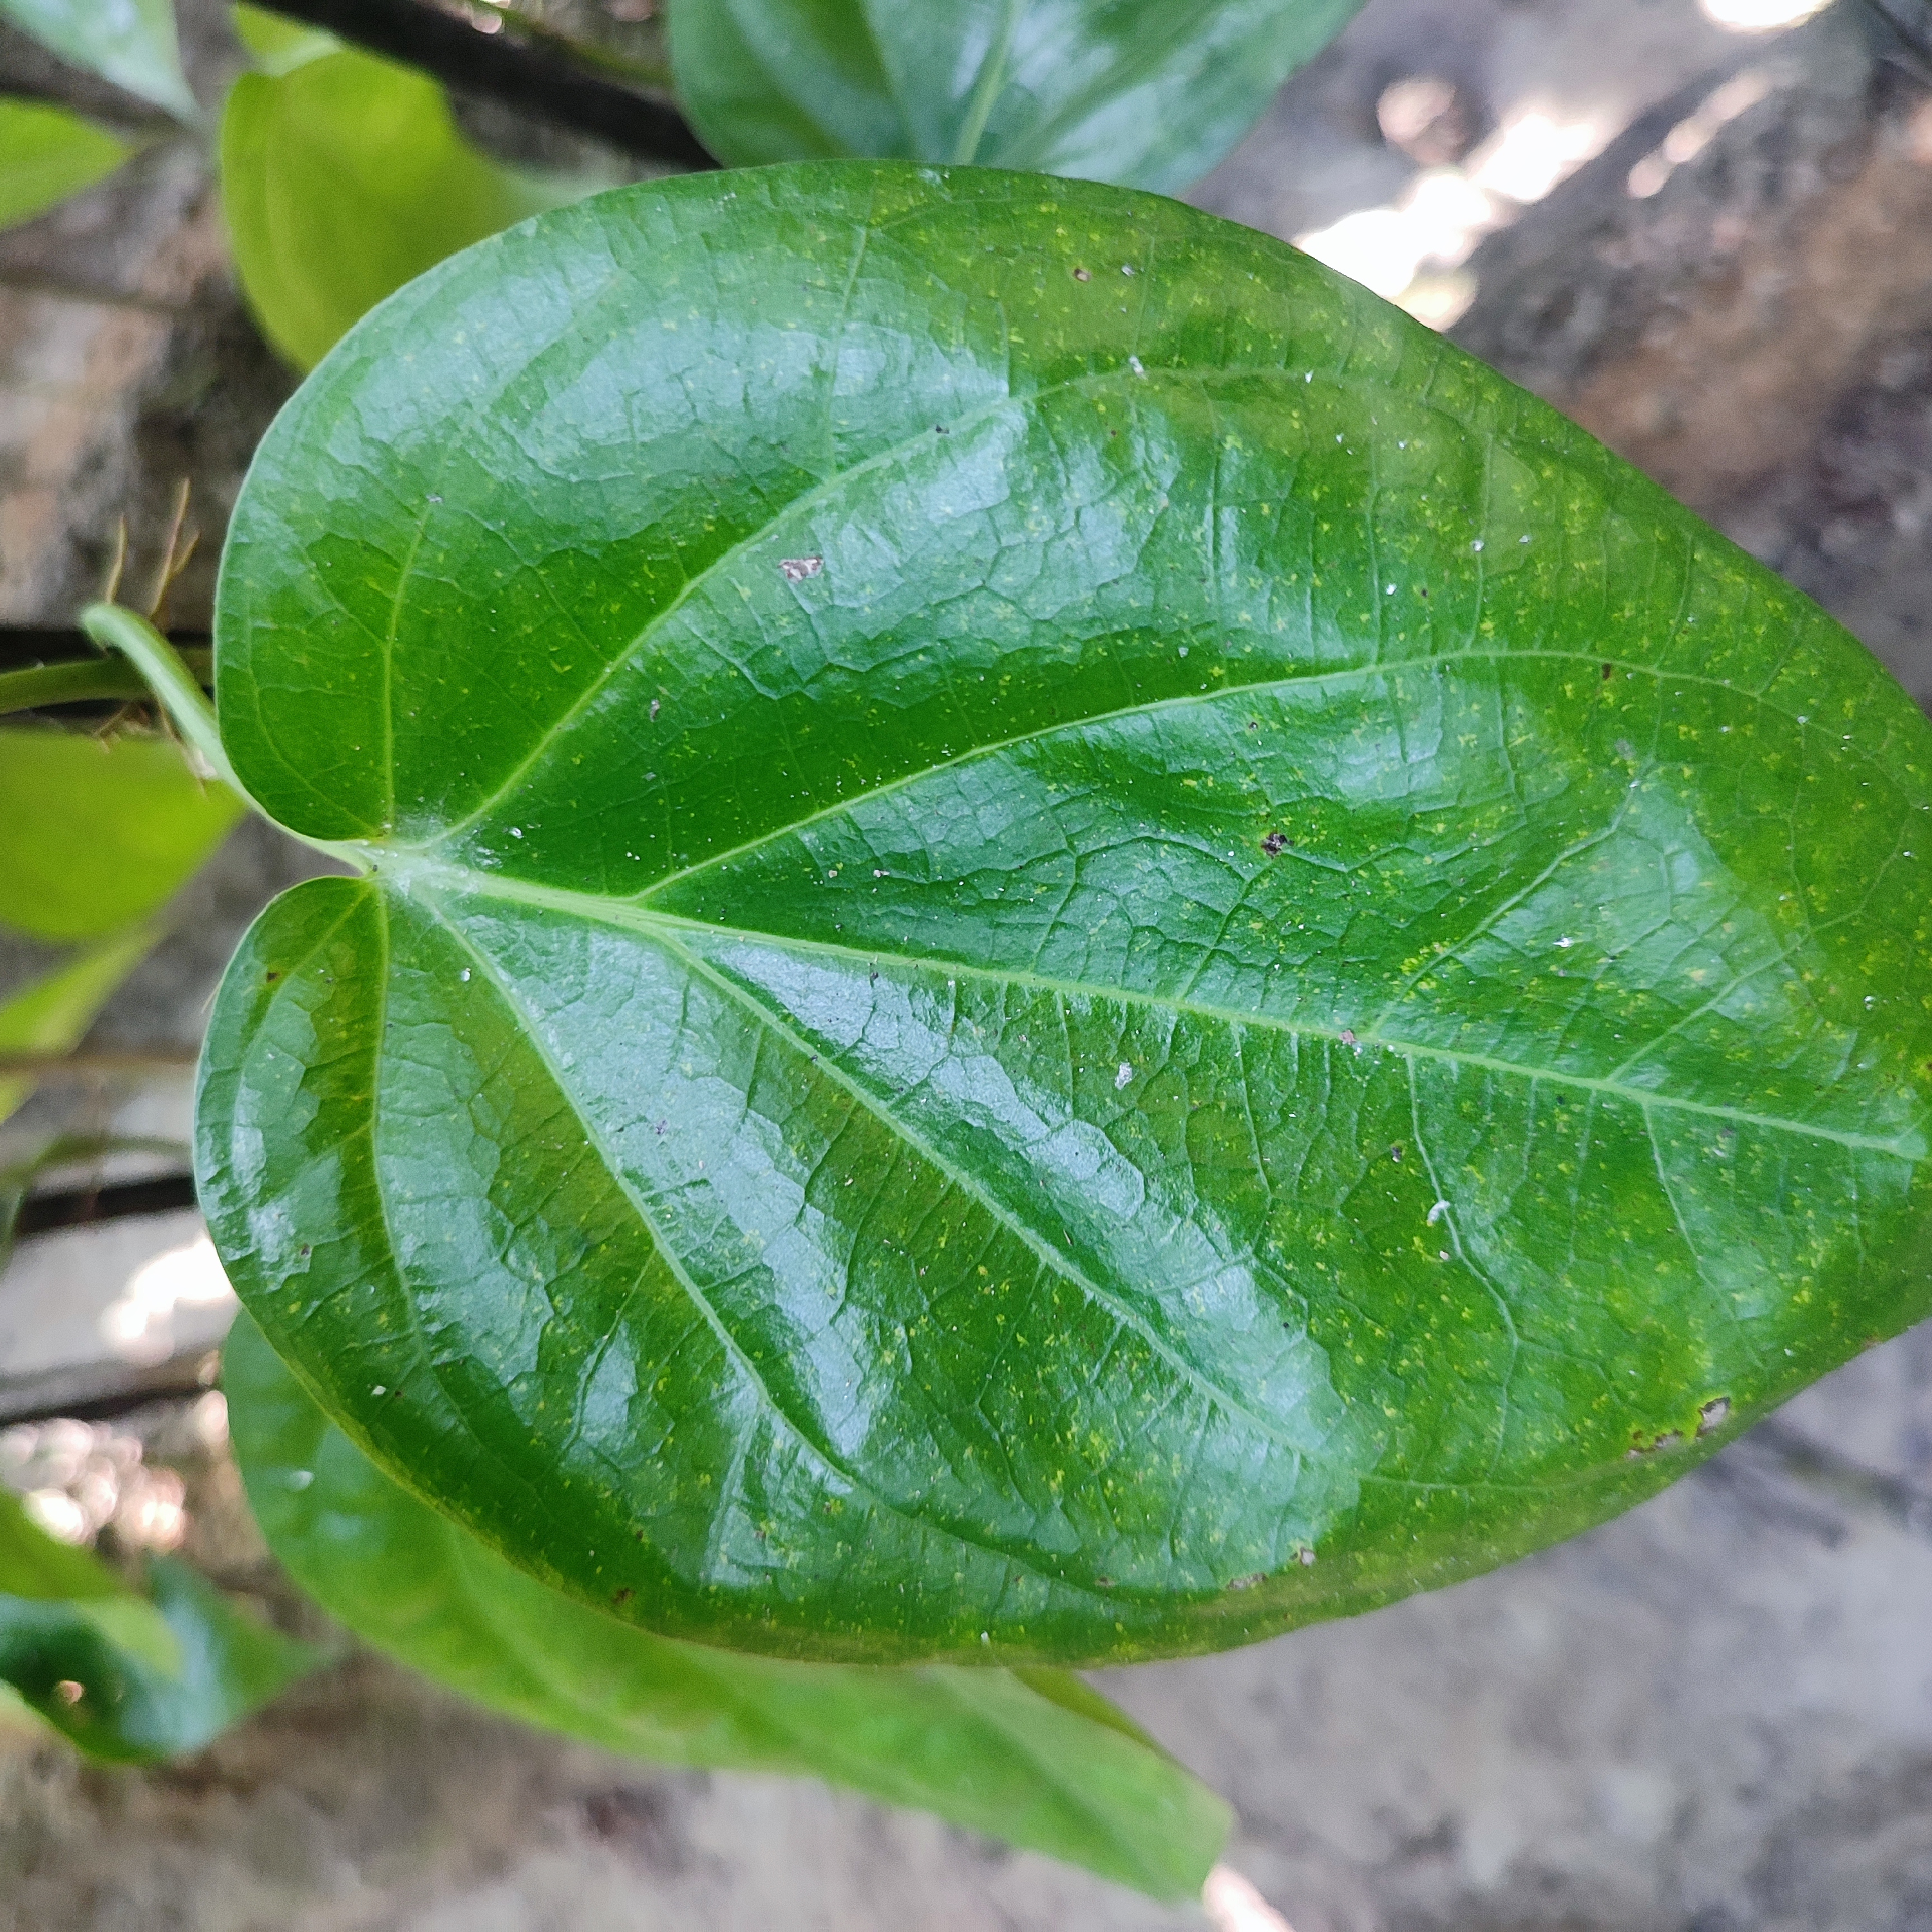
Label: Healthy_Leaf